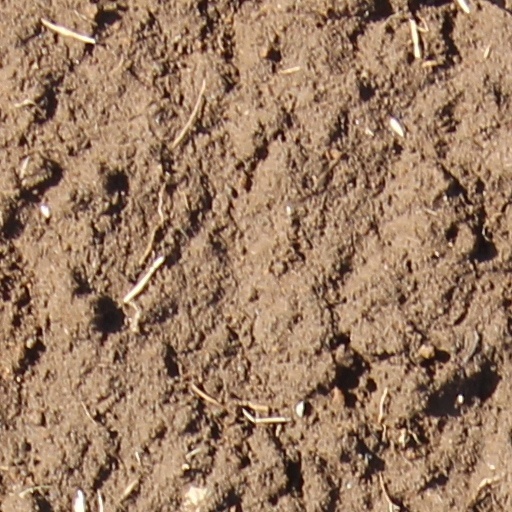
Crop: wheat